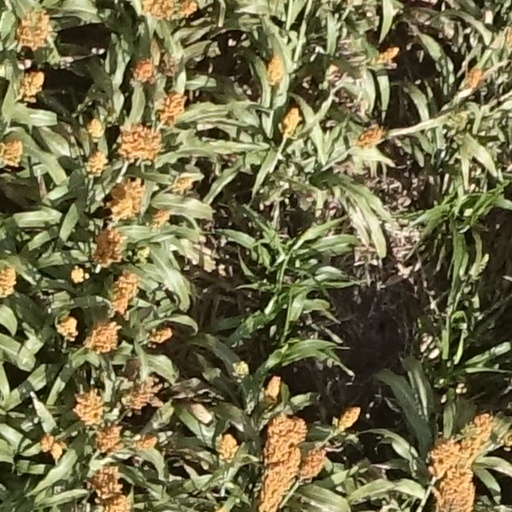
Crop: sorghum